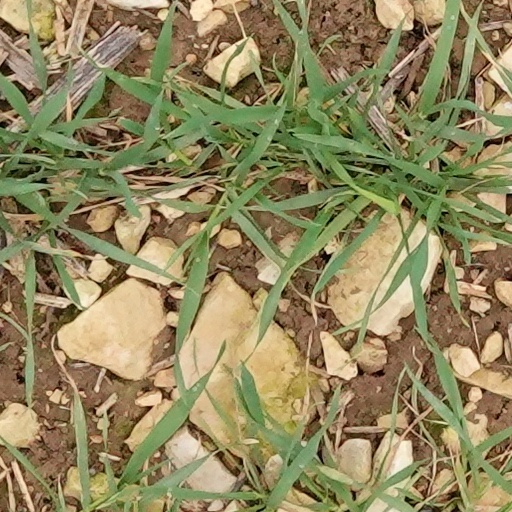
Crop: wheat